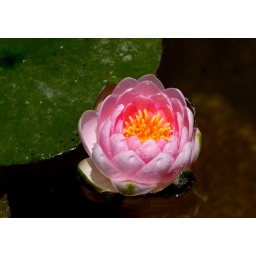
Second flower in the pond. The water lilies were planted 2 weeks ago